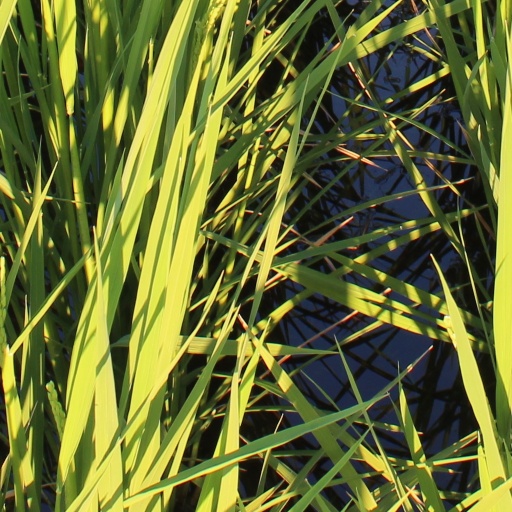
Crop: rice